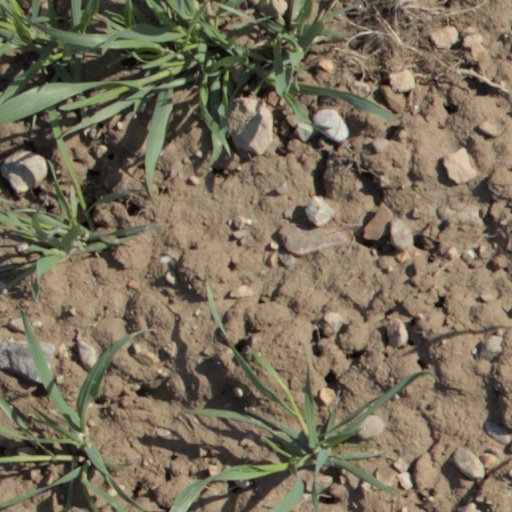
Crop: wheat